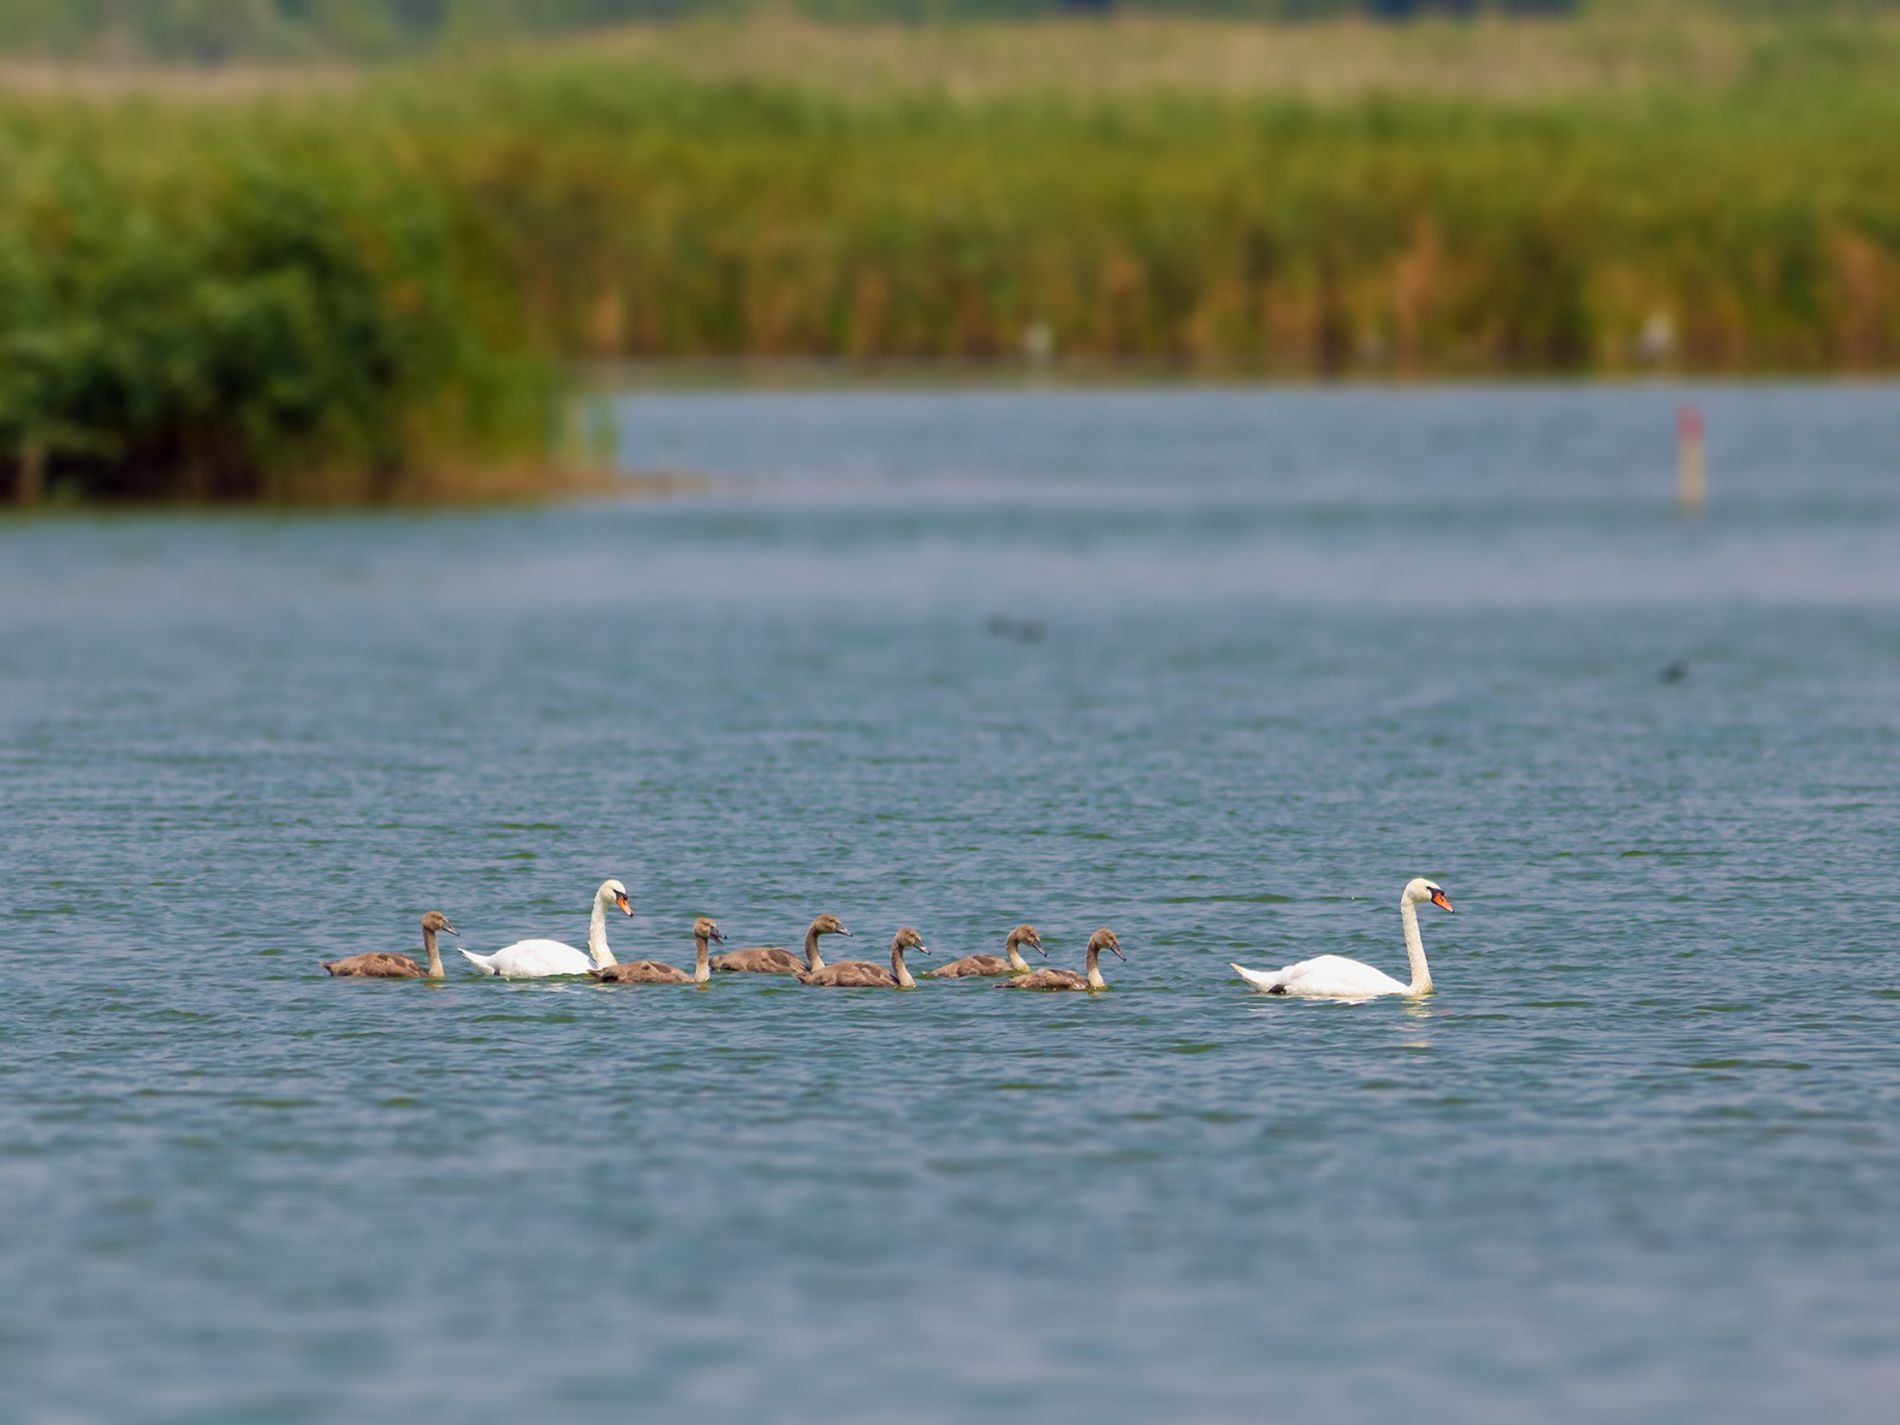
Swan's Family
A peaceful and calm scene on a lake. A pair of adult swans is swimming with several young swans. The water is calm and the background is filled with green grass and vegetation suggesting a natural wetland. the surroundings are slightly blurred focusing attention on the swan family swimming together.
a wide eye level shot taken at a distance in sunny daylight, it captures two adult white swans swimming in a lake with several young gray swans. The swans are in clear focus, while the background is blurry, with a calm water and natural greenish background, it makes the scene feel more calm, natural and peaceful.
Labels: Animal, Bird, Water, Waterfowl, Outdoors, Nature, Swan, Goose, Pond, Anseriformes, Land, Lake, Swans, Blurred vegetation